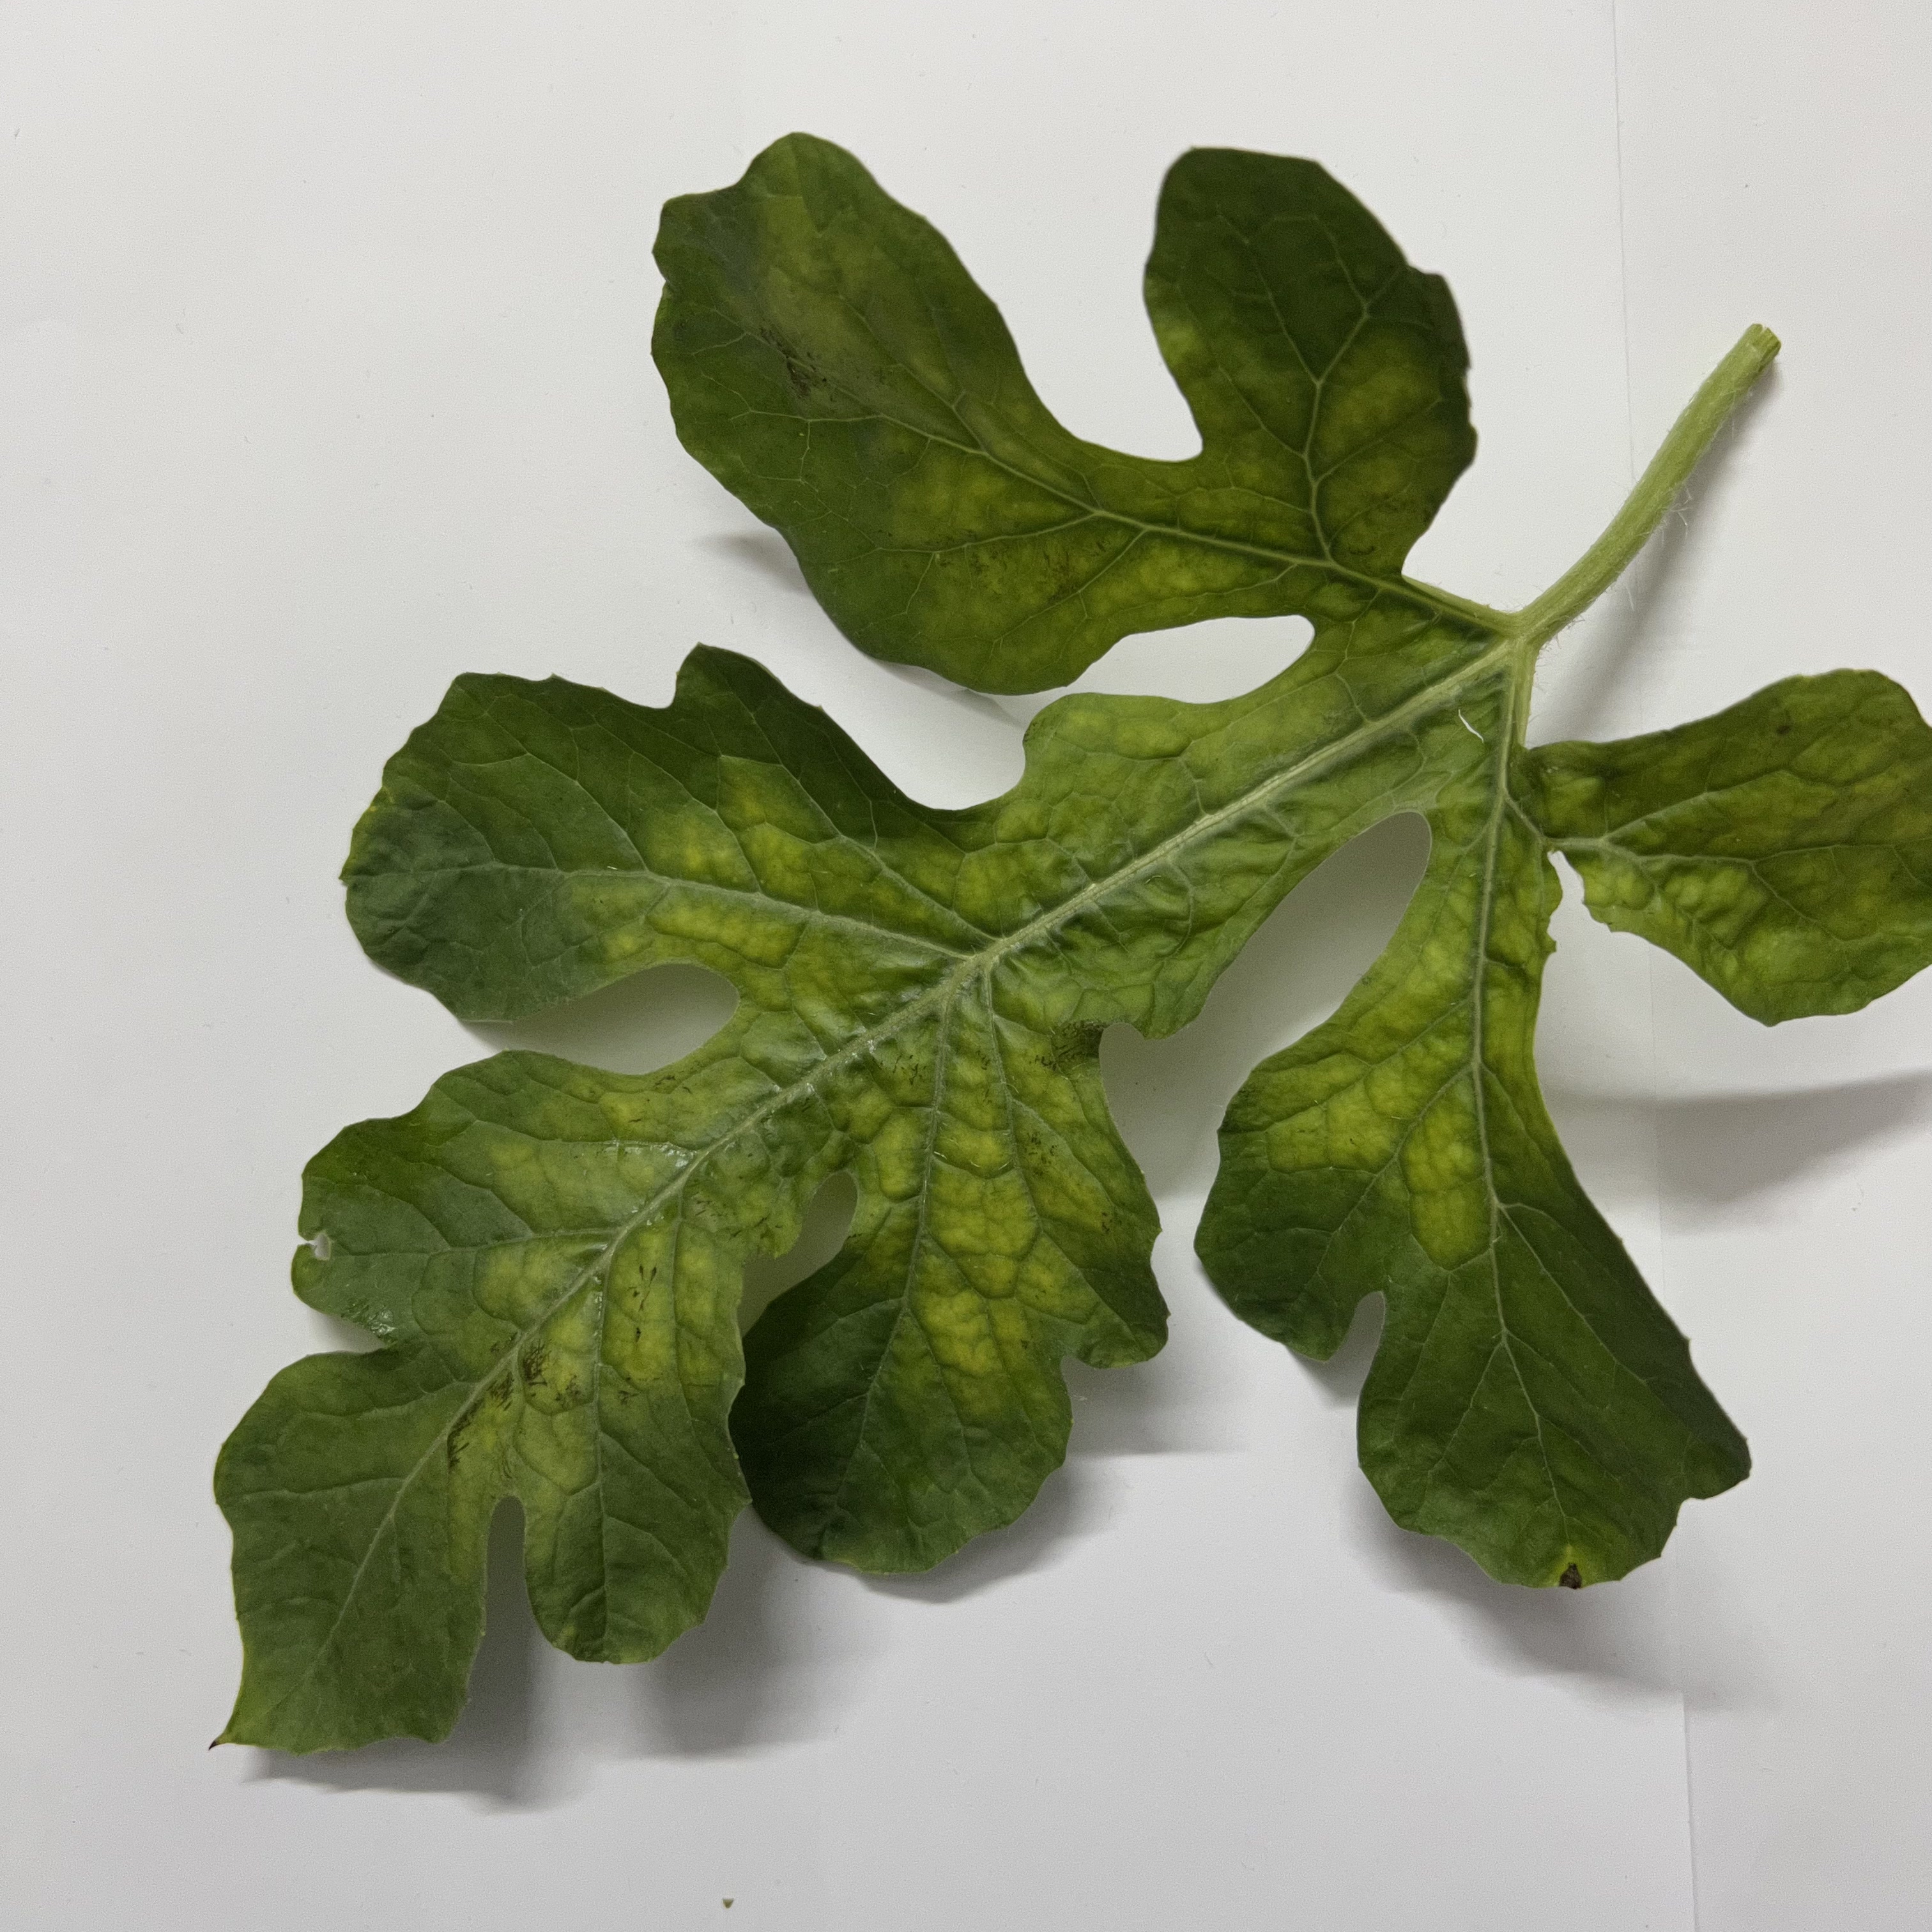
Label: Mosaic_Virus